Indian Institute of Management Shillong

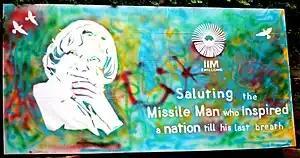

The institute has a current faculty strength of 28 permanent faculty and close to 40 visiting faculty. Faculty visiting IIM Shillong are usually renowned professors from institutes across the world.